Deewana Main Deewana

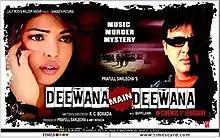
Poster

Deewana Main Deewana is a 2013 Indian Hindi-language romantic thriller comedy film starring Govinda, Priyanka Chopra, Kader Khan, Prem Chopra, Johnny Lever and Shakti Kapoor directed by K. C. Bokadia. The film was released worldwide on 1 February 2013. This film was shot approximately in 2003 but release was delayed for 10 years. The film is a Hindi remake of Tamil film "Priyamudan" (1998).